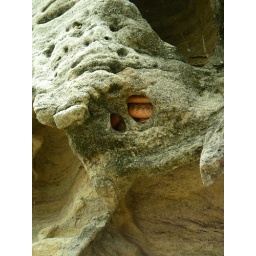
Sandstone cliff face with snake habitat and brown tree snake in hole